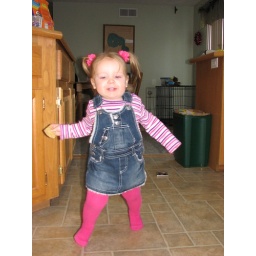
Posing in her cute dress from Grandma & Grandpa B